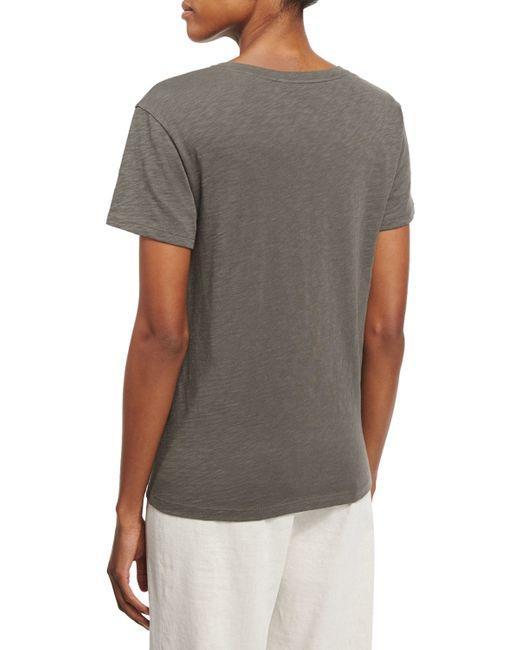
T-Shirt mit V-Ausschnitt und Reißverschluss in Grau